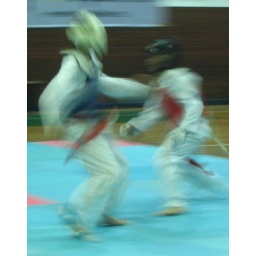
the boy in blue is the brother of one of my students